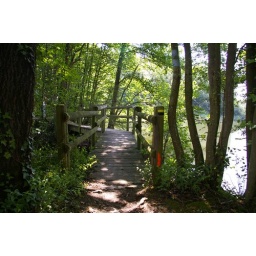
Wooden bridge in forest